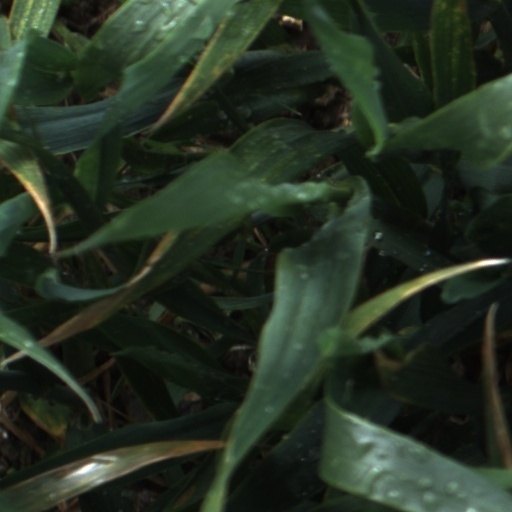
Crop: wheat